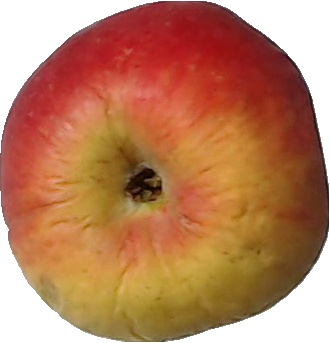
Label: apple_red_yellow_1